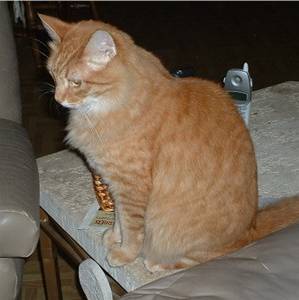
Label: cat